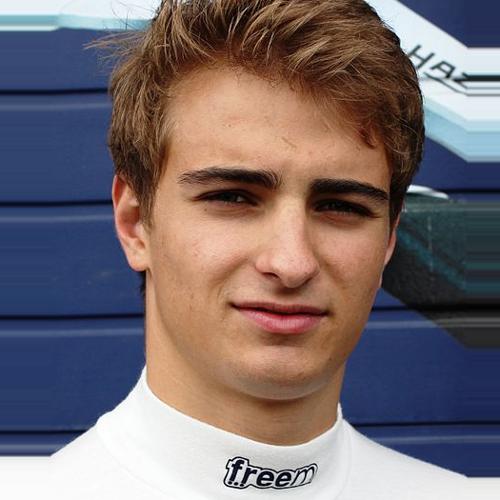
Age: 19